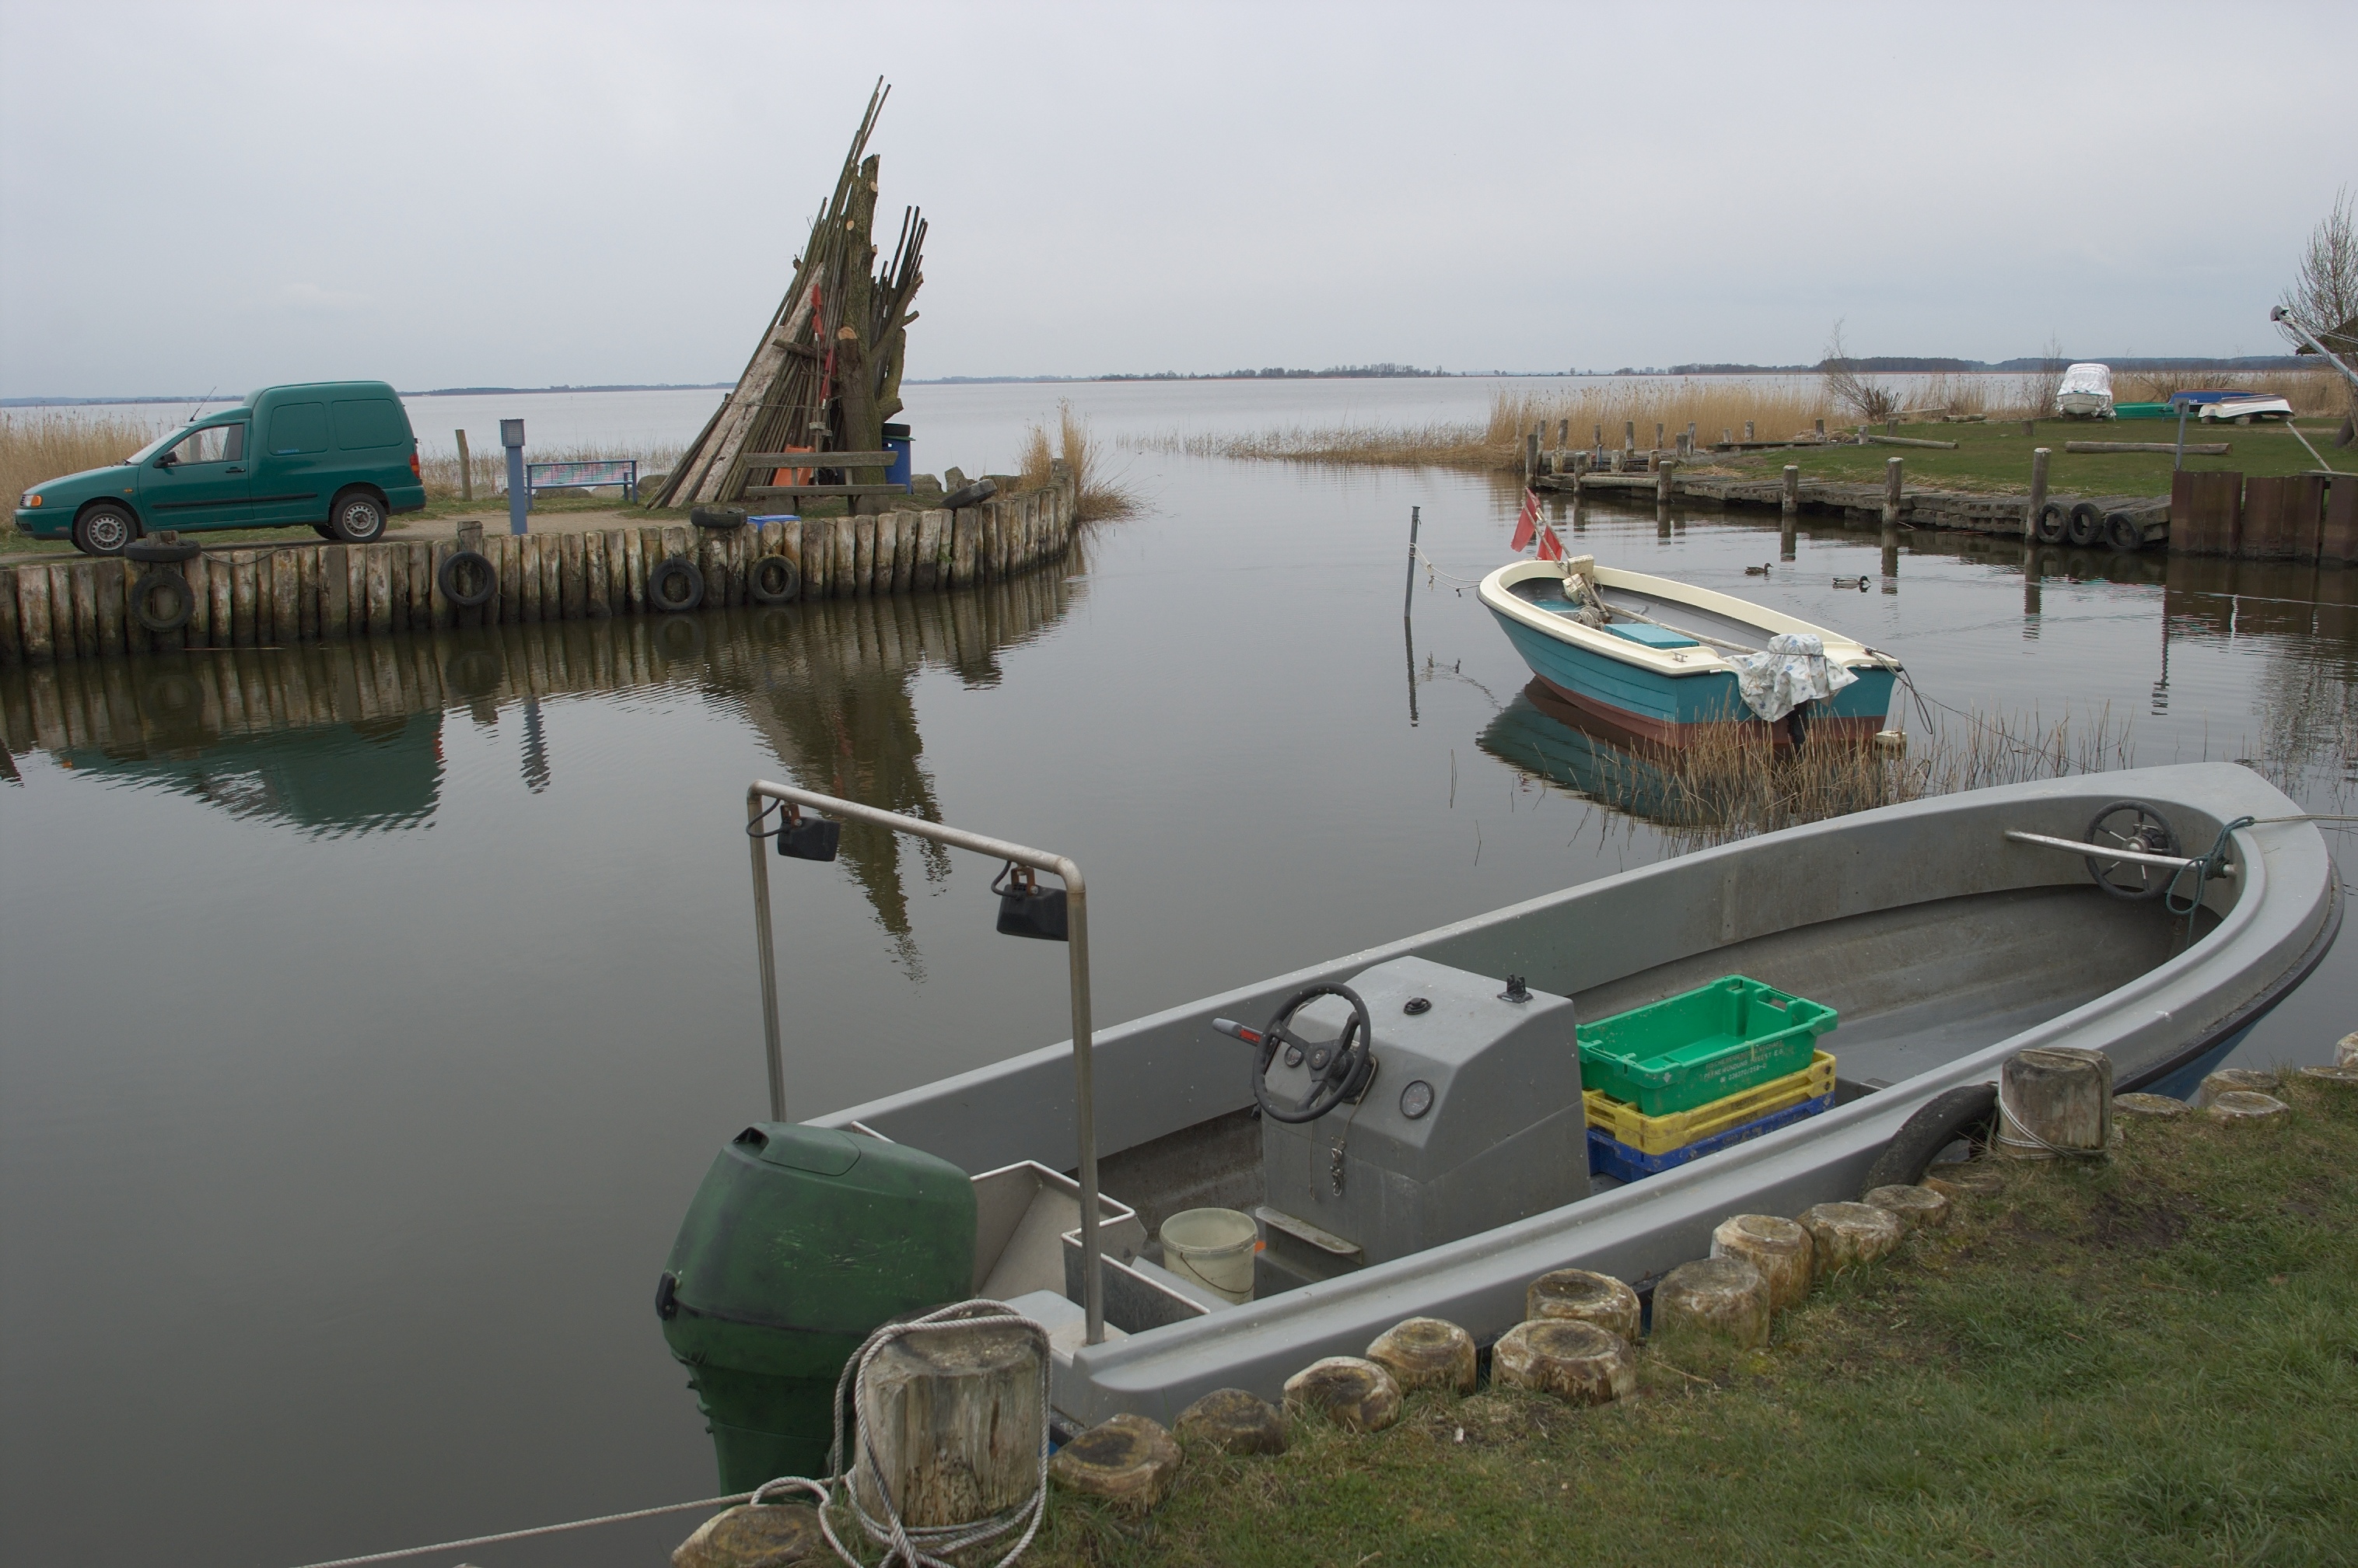
dock, boat, canal, vehicle, marina, waterway, 2012, boating, rawtherapee, germany, deutschland, pentax, channel, watercraft, 20mm, lenstagged, steffenzahn, k100d, justpentax, iamflickr, cosina, voigtlander, skopar, colorskopar, cv20, colorskopar20mmf35slii, 20mmf35slii, voigtlander20mm, cv2035, skopar20mmf35, balticsea, ostsee, usedom, zempin, barge, cosinavoigtl nder, cosinavoigtl ndercolorskopar20mmf35, voigtl nder20mmf35colorskoparslii, voigtl nder20mmf35, watercraft rowing